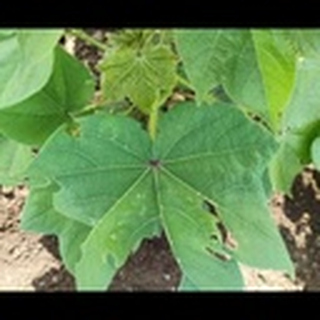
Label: healthy_cotton